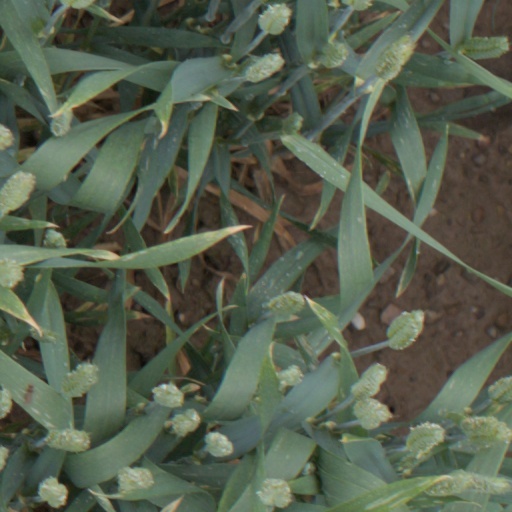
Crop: wheat